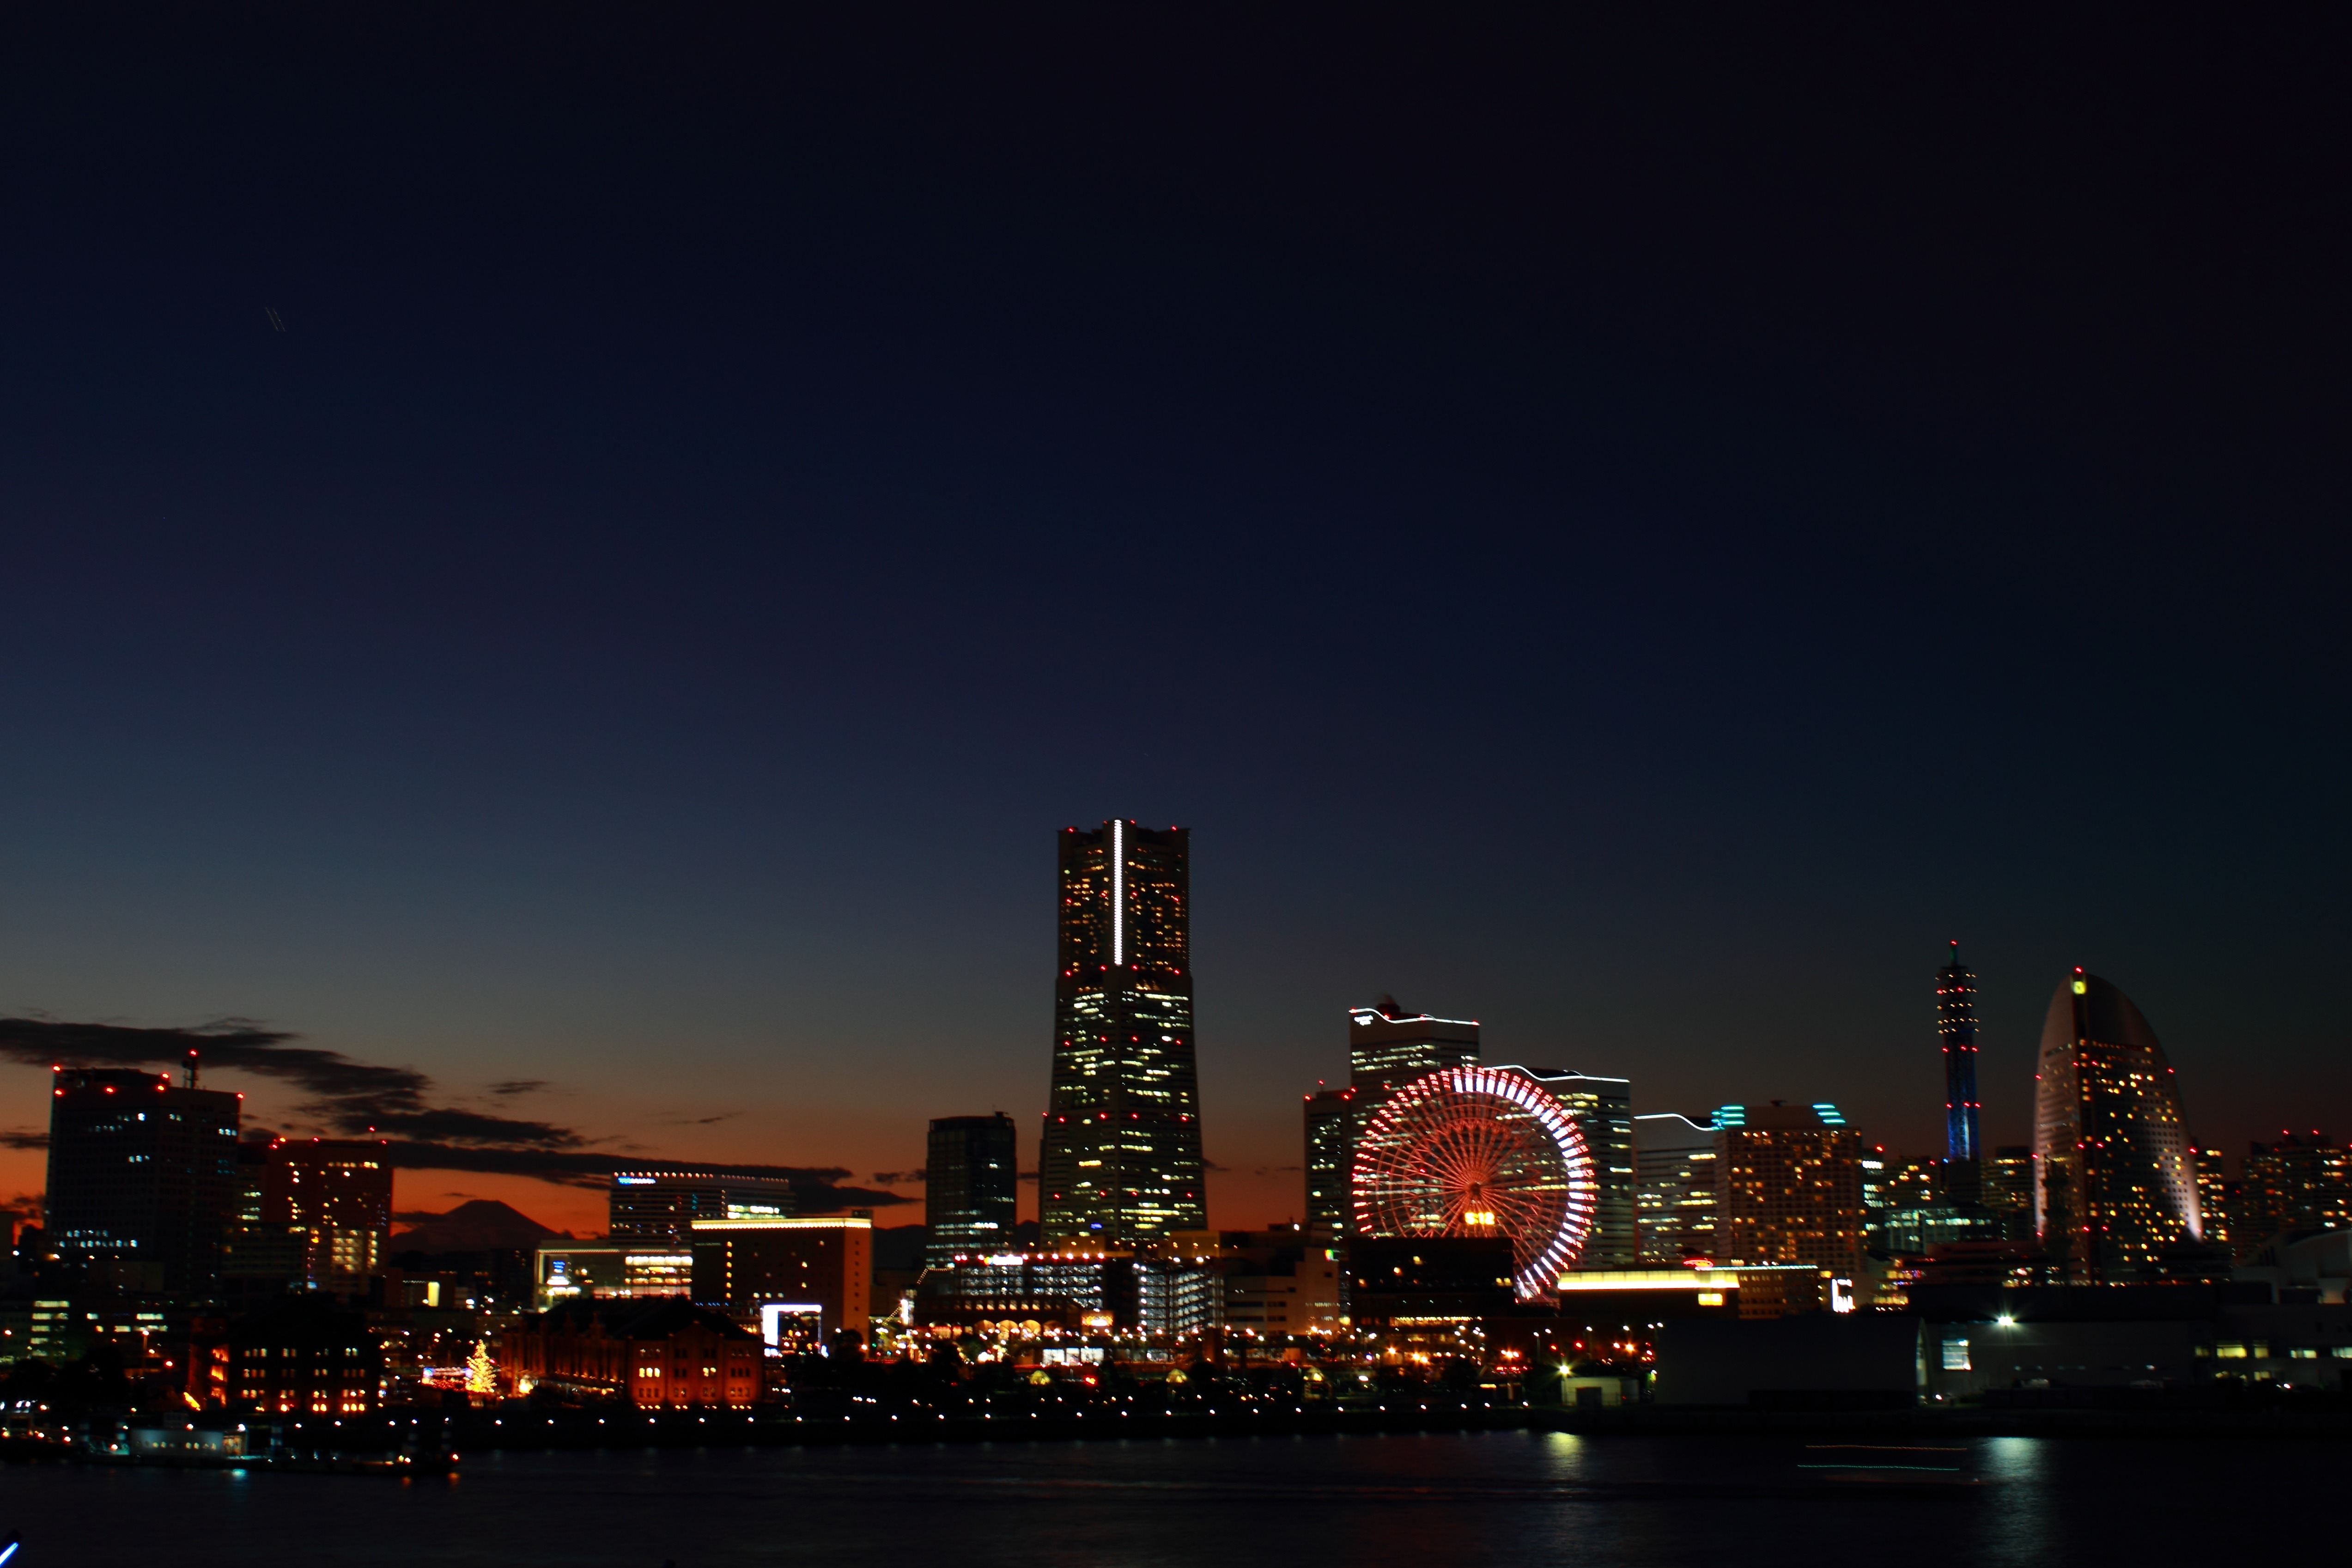
horizon, winter, skyline, night, city, skyscraper, cityscape, downtown, dusk, evening, landmark, japan, yokohama, night view, metropolis, mt fuji, urban area, geographical feature, human settlement, atmosphere of earth, metropolitan area, big pier